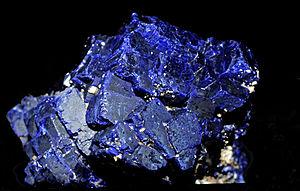
Cristallisation rhomboédrique d'azurite
Le bleu est un champ chromatique, regroupant les teintes rappelant celles du ciel ou de la mer par temps clair.